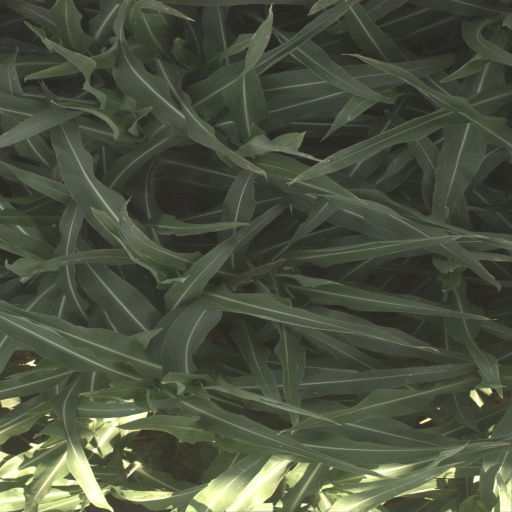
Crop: sorghum